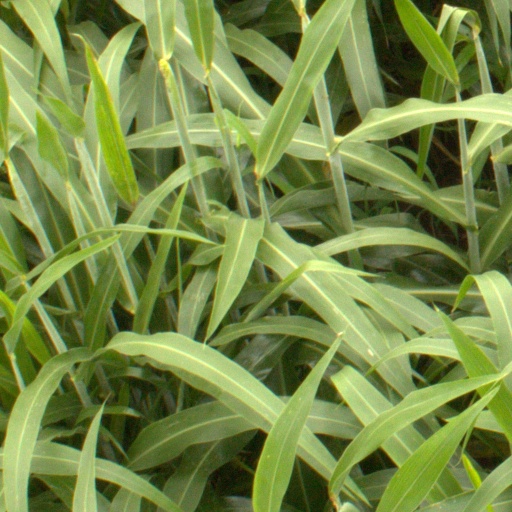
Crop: sorghum